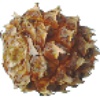
Label: pineapple_mini